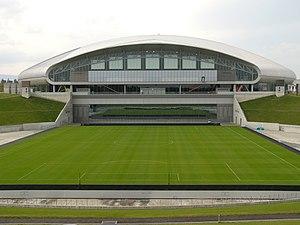
Les Jeux olympiques d'été de 2020, officiellement appelés Jeux de la XXXIIᵉ olympiade de l'ère moderne, sont les deuxièmes Jeux d'été organisés par Tokyo, Japon, après ceux de 1964. Initialement prévus du 24 juillet au 9 août 2020, les Jeux olympiques se tiendront du 23 juillet au 8 août 2021.